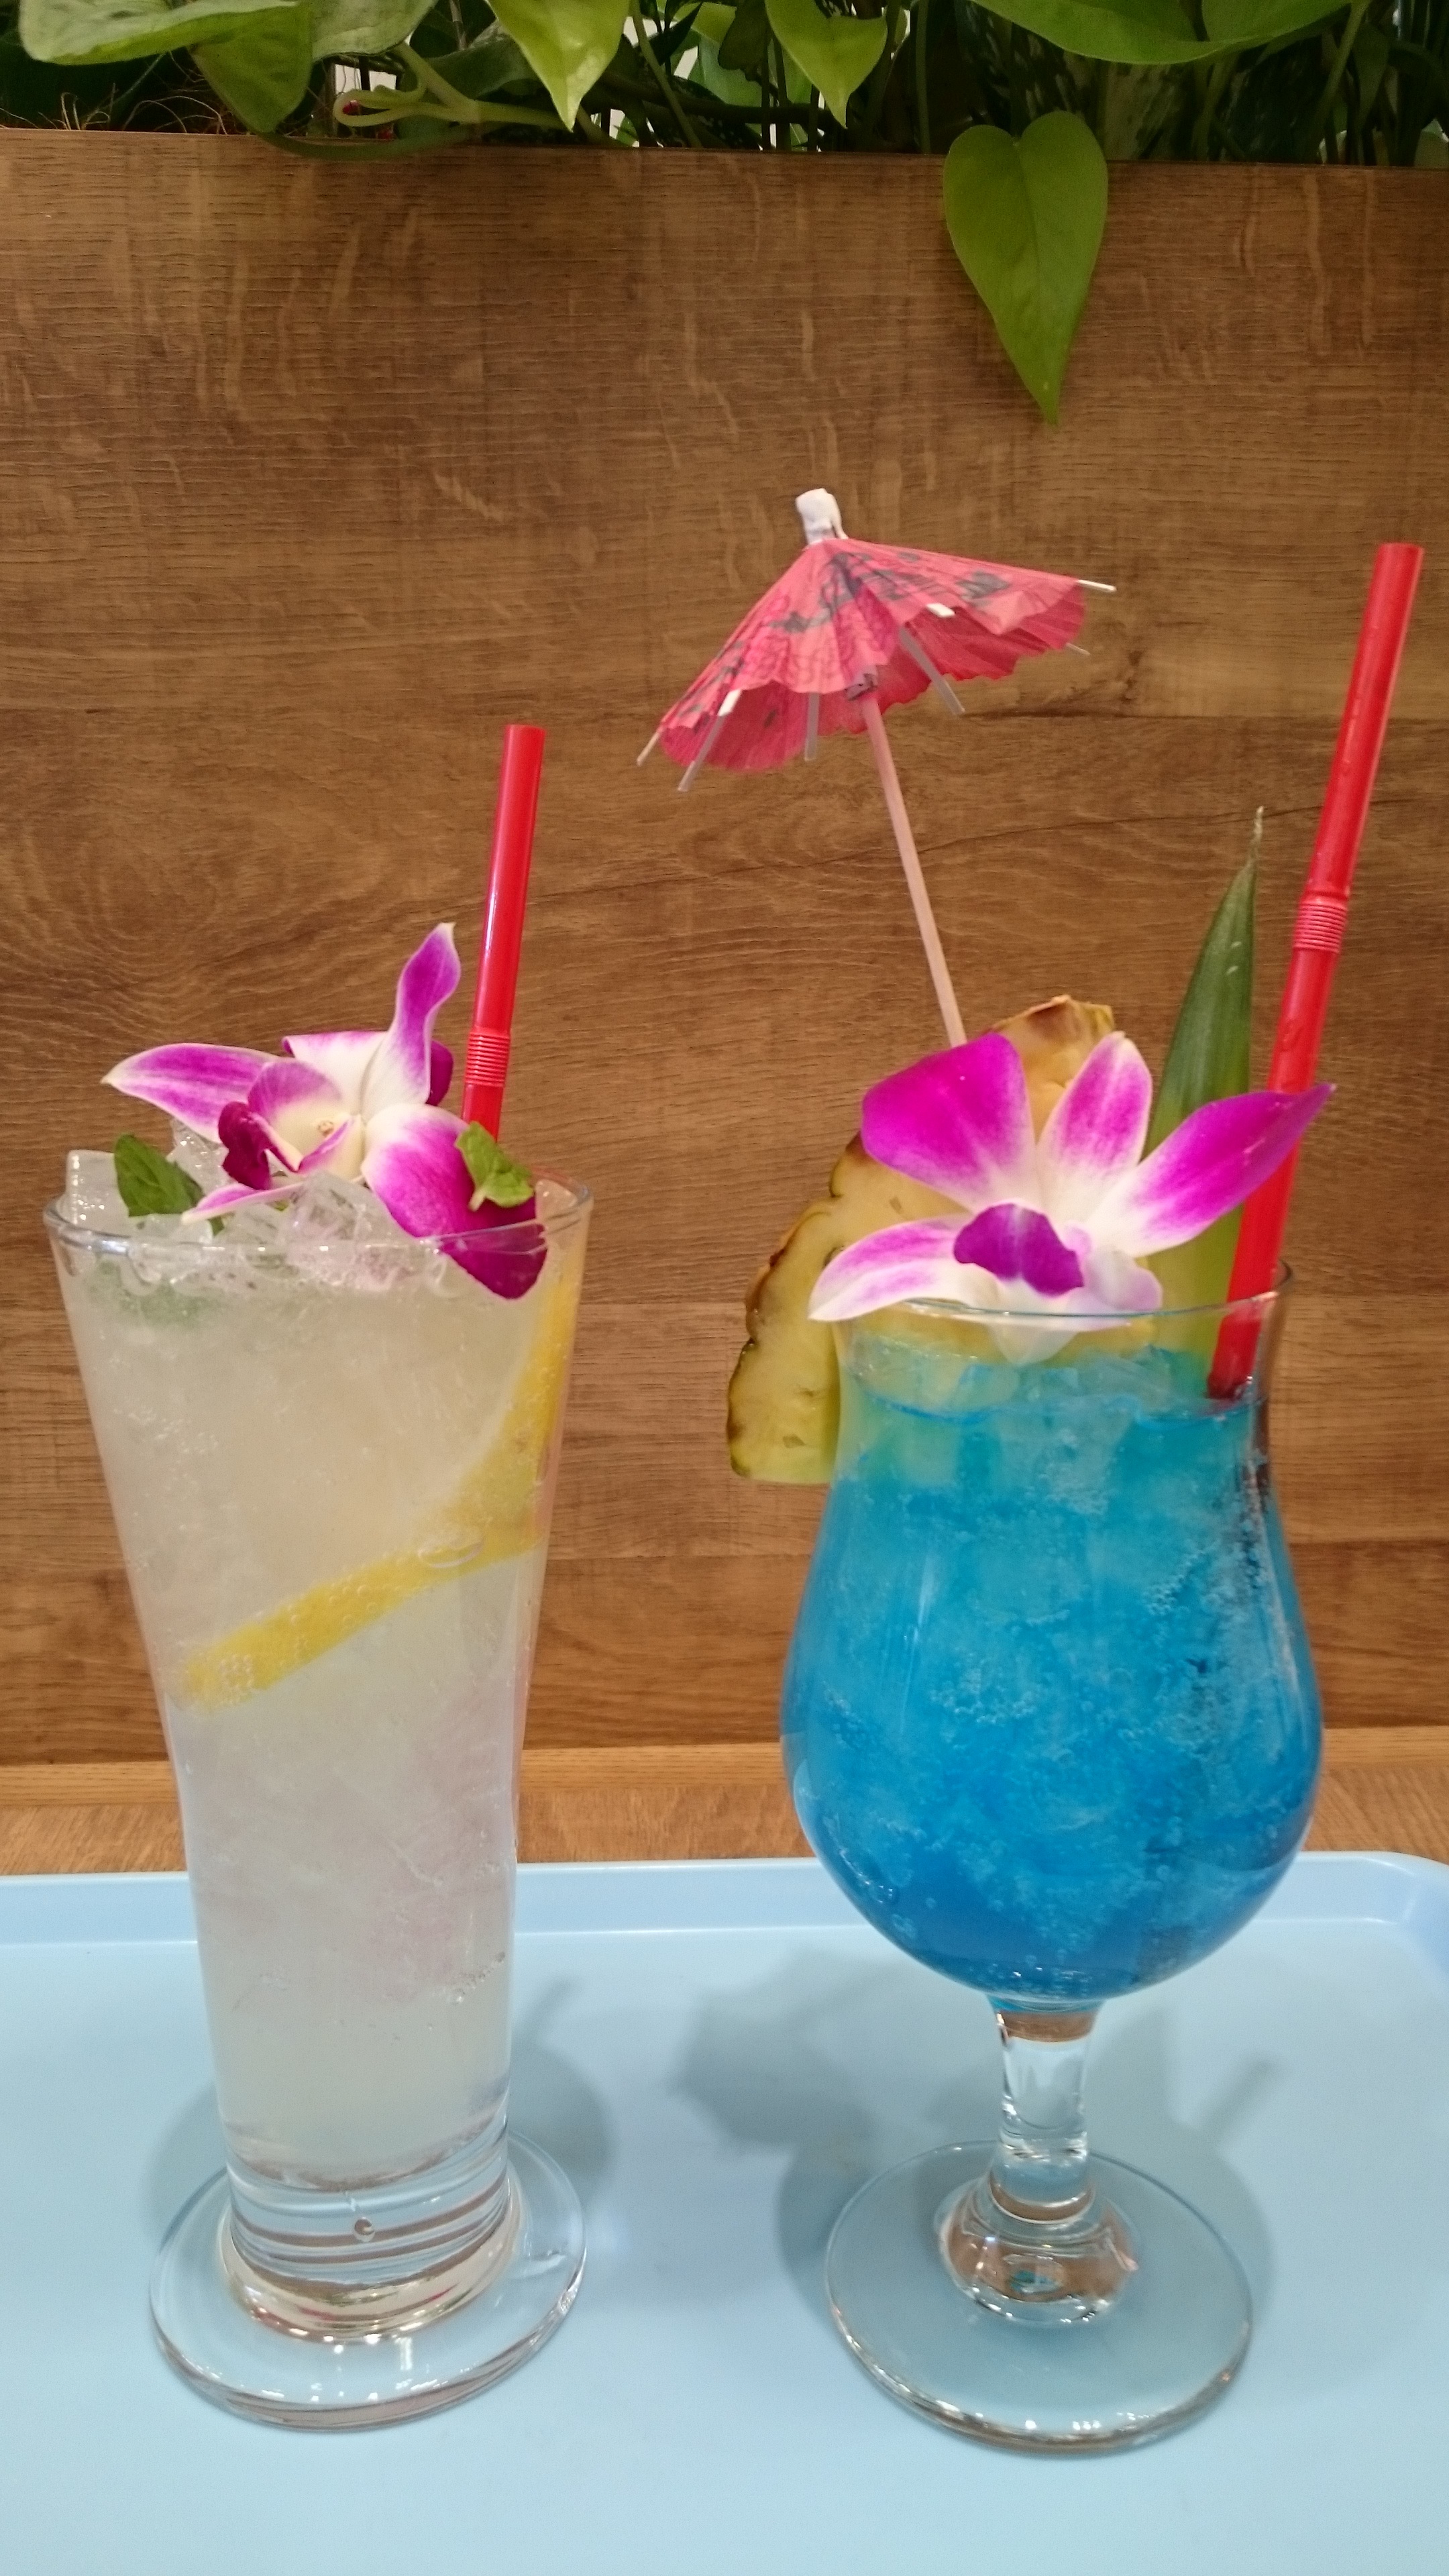
food, tropical, drink, dessert, cocktail, juice, milkshake, mai tai, blue hawaii